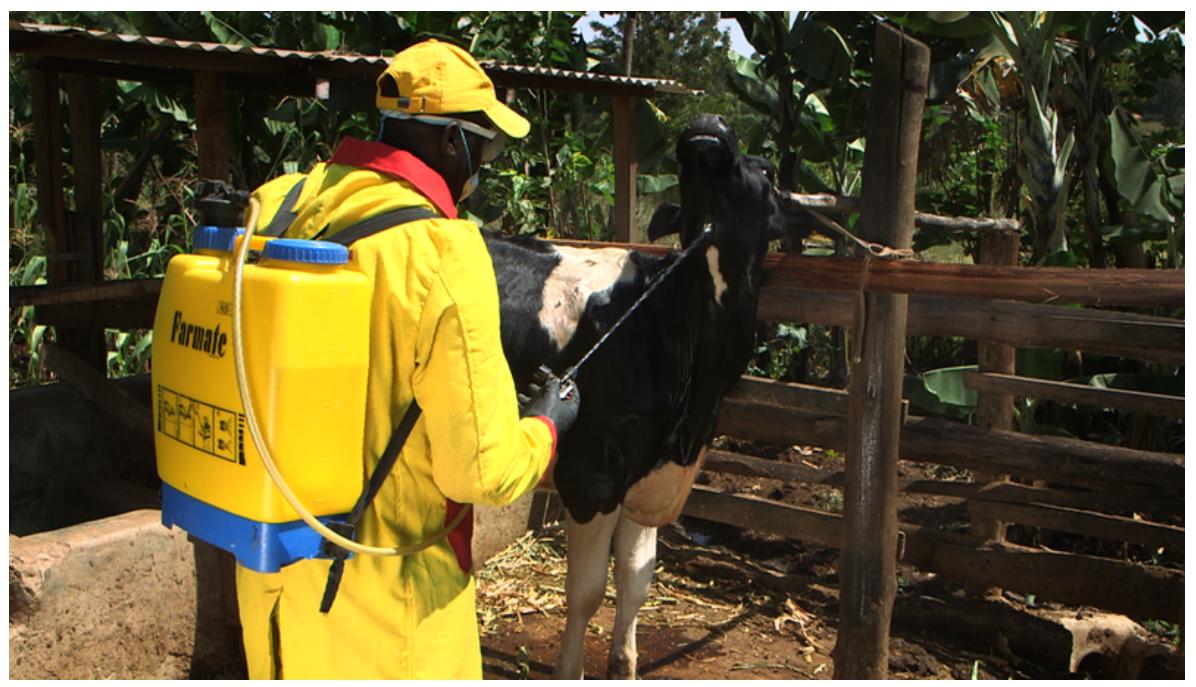
Mwanamume anayeonekana kuwa dakatari yuko zizini mwa ng'ombe lililojengwa kwa kutumia mabati na mbao. Amebeba mtungi wa dawa na anampulizia n'ombe huyu kwenye shingo. Migomba ya ndizi ipo upande wa kando.